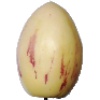
Label: Pepino 1